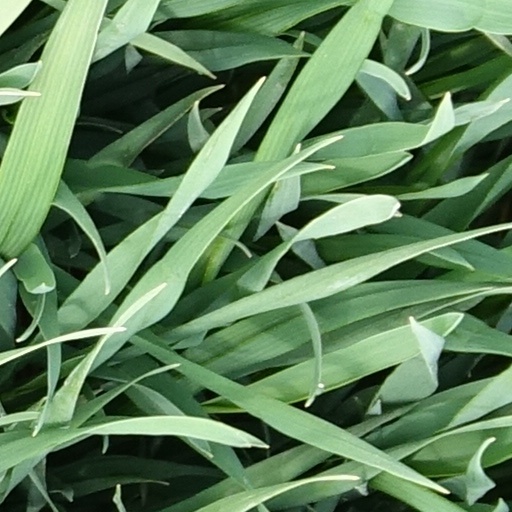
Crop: wheat